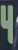
Number: 4